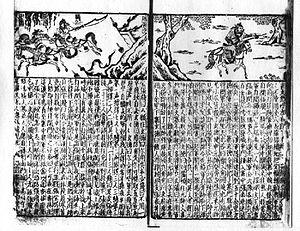
""Nouveau Récit de l'Histoire des Trois royaumes, entièrement illustrée"" (Xin quanxiang Sanguo zhipinghua), 1321-1323 (Christophe Comentale, Les Estampes chinoises, Editions alternatives, 2003, p. 34)"
La littérature chinoise a une place à part dans l'histoire de l'humanité, étant donné le culte réservé à la chose écrite en Chine et le caractère unique des caractères chinois, qui tirent leur origine de rites divinatoires et se différencient radicalement des systèmes phonétiques utilisés dans la majorité des autres langues.